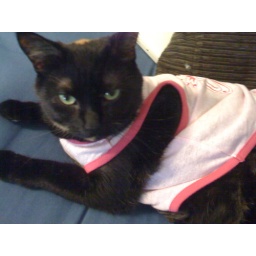
She's wearing a little cat t-shirt that says &amp;quot;Princess&amp;quot; in sparkly pink letters. We're cruel.